Whitefield railway station (Bengaluru)

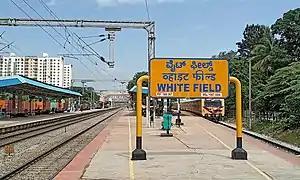
Station Board

Whitefield railway station is on the Bangalore–Chennai main line. The railway station is located between Hoodi Halt railway station and Devangonthi railway station.